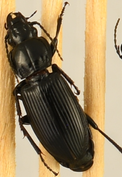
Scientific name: Pterostichus melanarius melanarius
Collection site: University of Notre Dame Environmental Research Center NEON (UNDE), plot UNDE_012